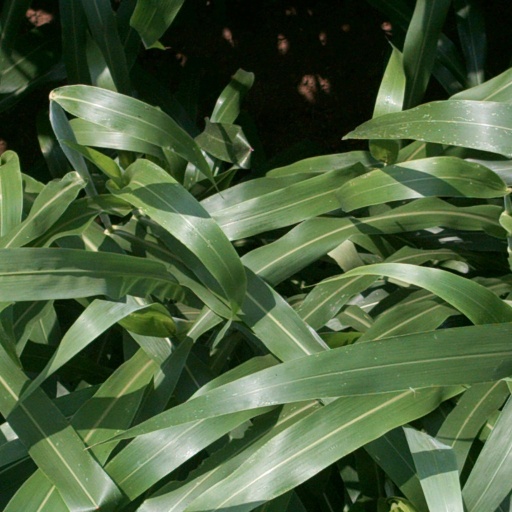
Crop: sorghum